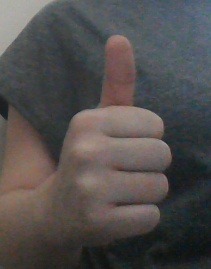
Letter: aleff